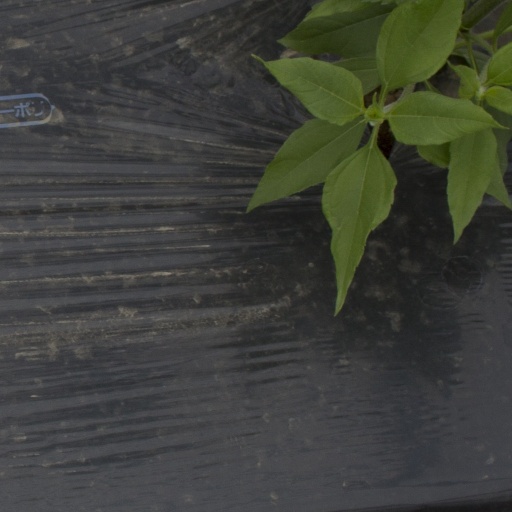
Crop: Jerusalem artichoke